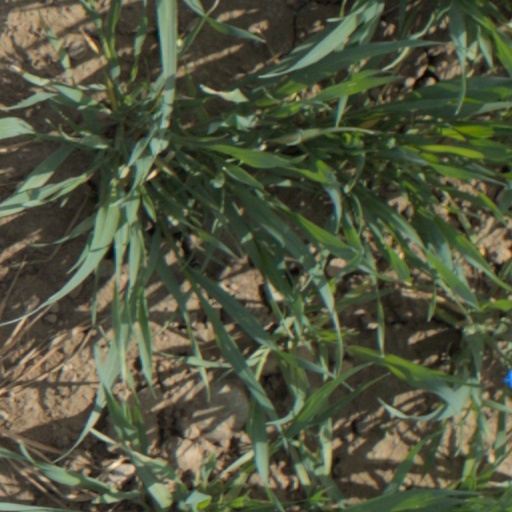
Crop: wheat